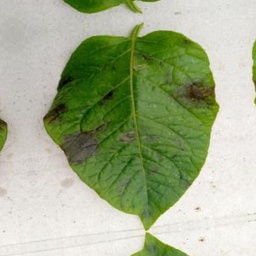
Etiqueta: Late Blight